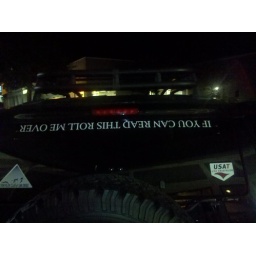
Sticker in window of truck spotted while out for dinner.